Folk costume

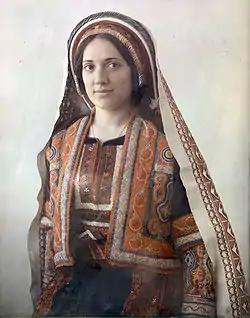
Woman from Ramallah wearing traditional Palestinian dress, including a and (c. 1929–1946)

A national symbol of Israel is the tembel hat. Other traditional items include the sudra, gargush, the Hasidic rekel, the Sephardi kavese (hat), and biblical sandals.